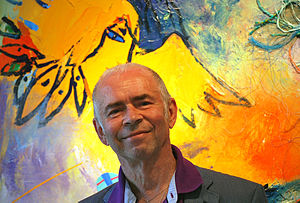
Adi Holzer
Adi Holzer foran sit maleri Jammerbucht i 2010
Den østrigske billedkunstner Adi Holzer foran sit maleri ""Jammerbugten"". Han bor i nærheden af København. Han arbejder i ateliererne i Værløse, Danmark og i Winklern, Kärnten, Østrig.
Adi Holzer er en østrigsk maler, illustrator, grafiker, glaskunstner og billedkunstner. Han arbejder skiftevis i sine atelierer i Værløse i Danmark og Winklern i Østrig. I Østrig er han medlem af Kunstverein Kärnten. Sin hustru Kirsten Inger Holzer arbejdede i over 30 år som børnelæge i København. Hun har altid interesseret sig for glas og farver. I 2008 begyndte hun derfor at arbejde i Glasværkstederne Stift Schlierbach, Østrig. Gennem mange år har Kirsten Inger Holzer sammen med sin mand været meget engageret i rumænske børn og deres trivsel.